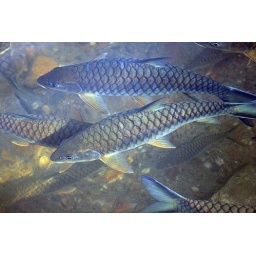
hundreds of these fish were there in the Kumara Dhara river at Kukke.